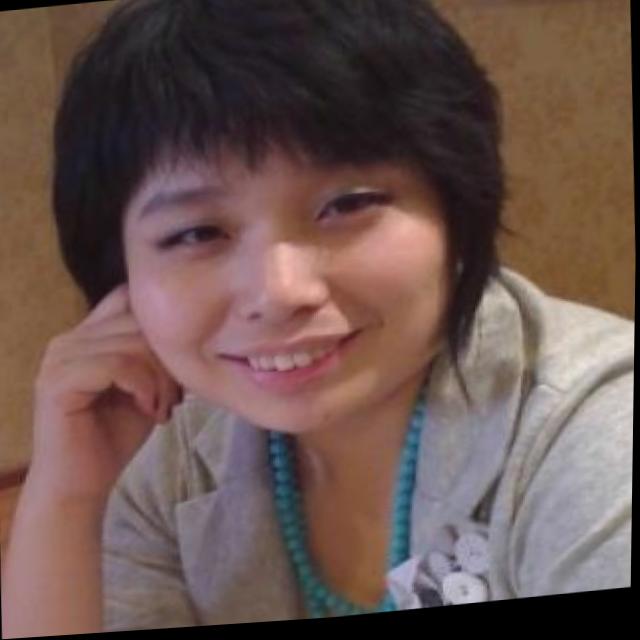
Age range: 21-44